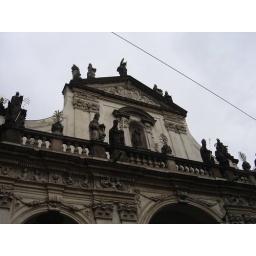
Statues on the top of a building in front of the old town bridge tower